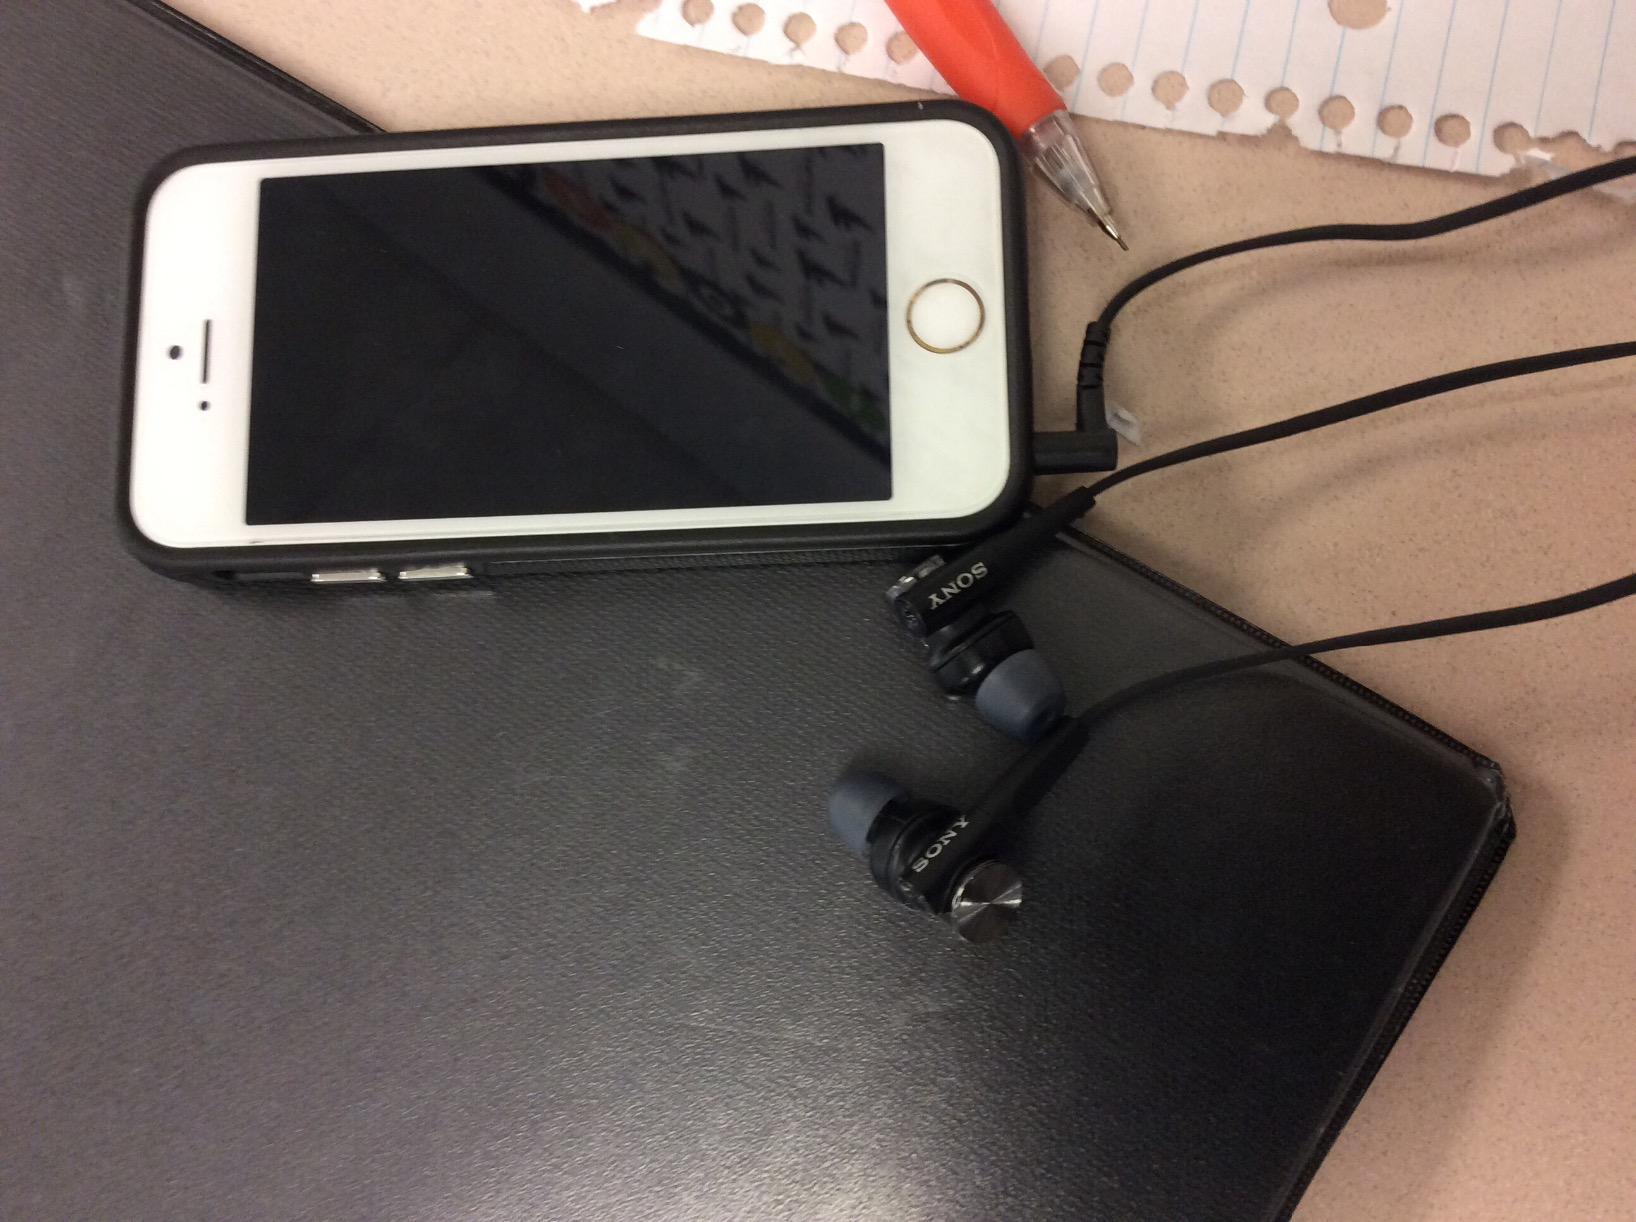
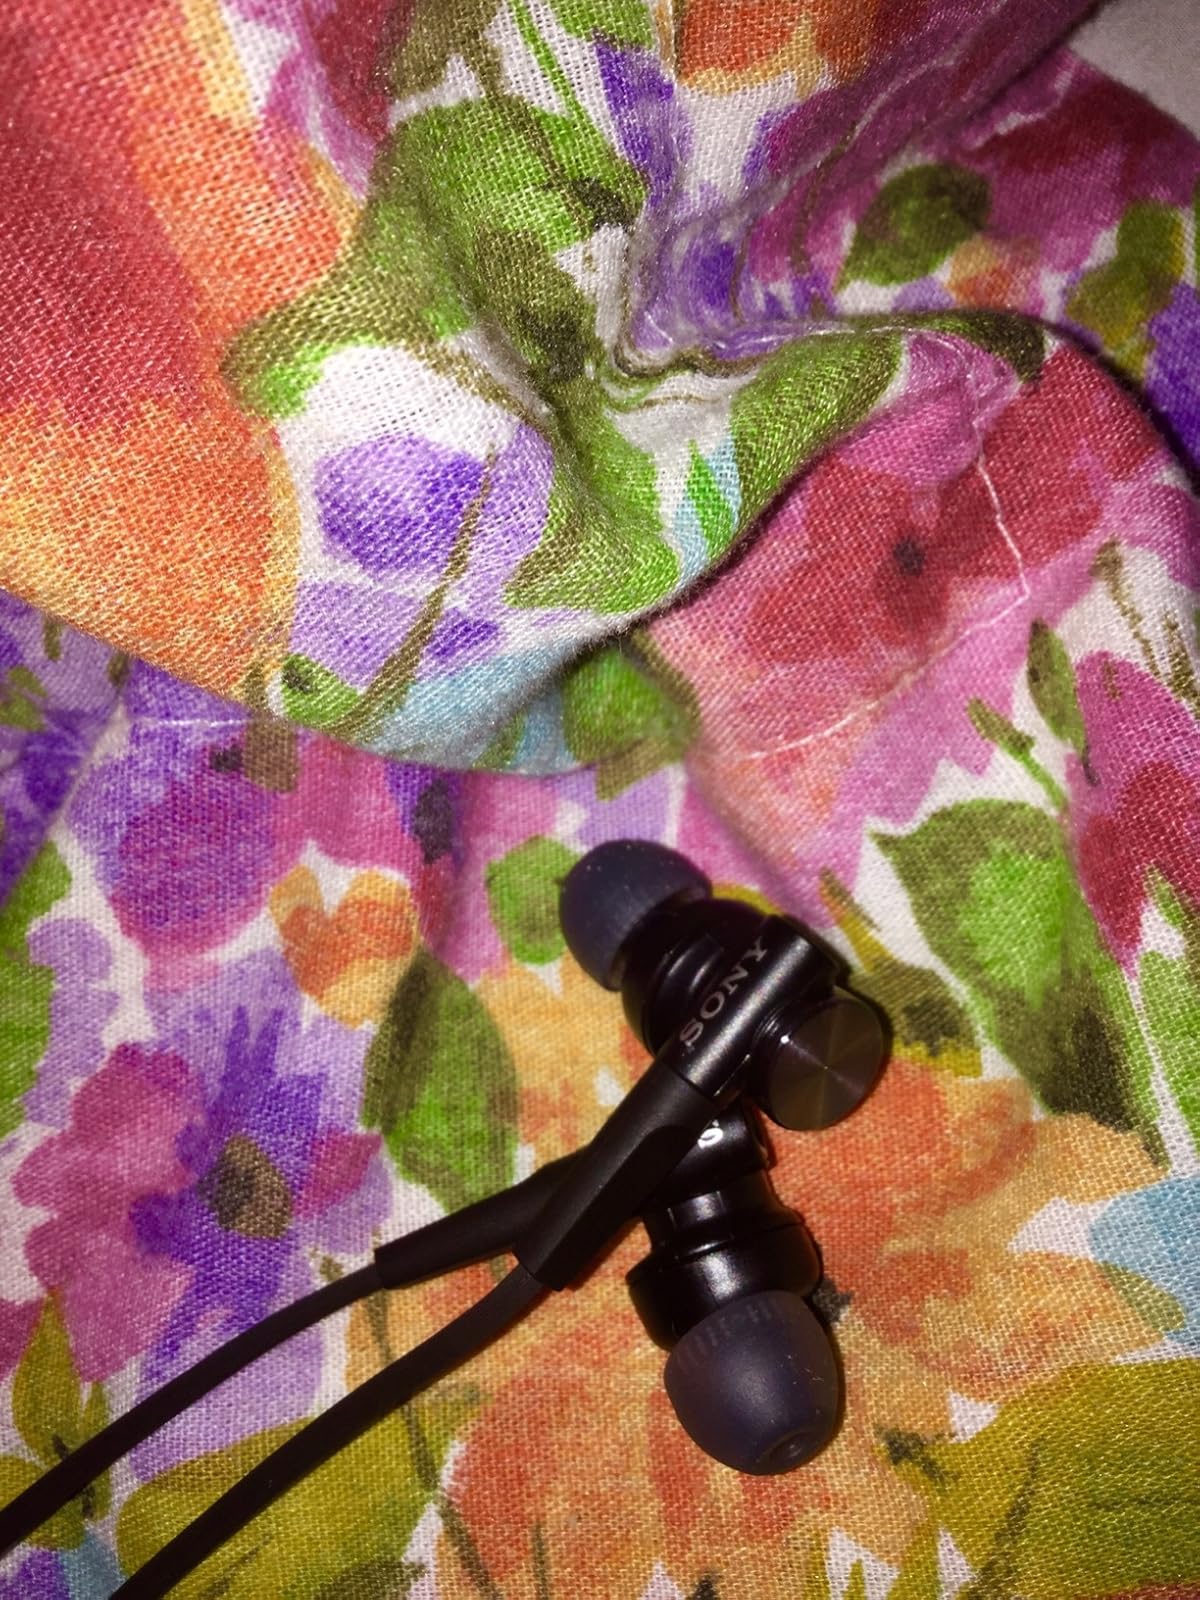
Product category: headphones
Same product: yes